Internavi

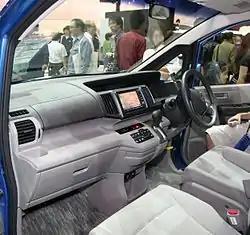
Honda Step WGN with "Internavi" displayed

Internavi is a vehicle telematics service offered by the Honda Motor Company to drivers in Japan. In the United States, the service is known as HondaLink, or sometimes MyLink. It provides mobile connectivity for on-demand traffic information services and internet provided maps displayed inside selected Honda vehicles. The service began August 1997 and was first offered in the 1998 Honda Accord and the Honda Torneo sold only in Japan starting July 1998. The service received a revision to services offered October 2002, adding traffic information delivery capabilities for subscribers to the Internavi Premium Club, and was optional on most Honda vehicles sold in Japan. VICS was integrated into the service starting September 2003. Membership in the service has steadily grown to exceed 5 million subscribers as of March 2007.